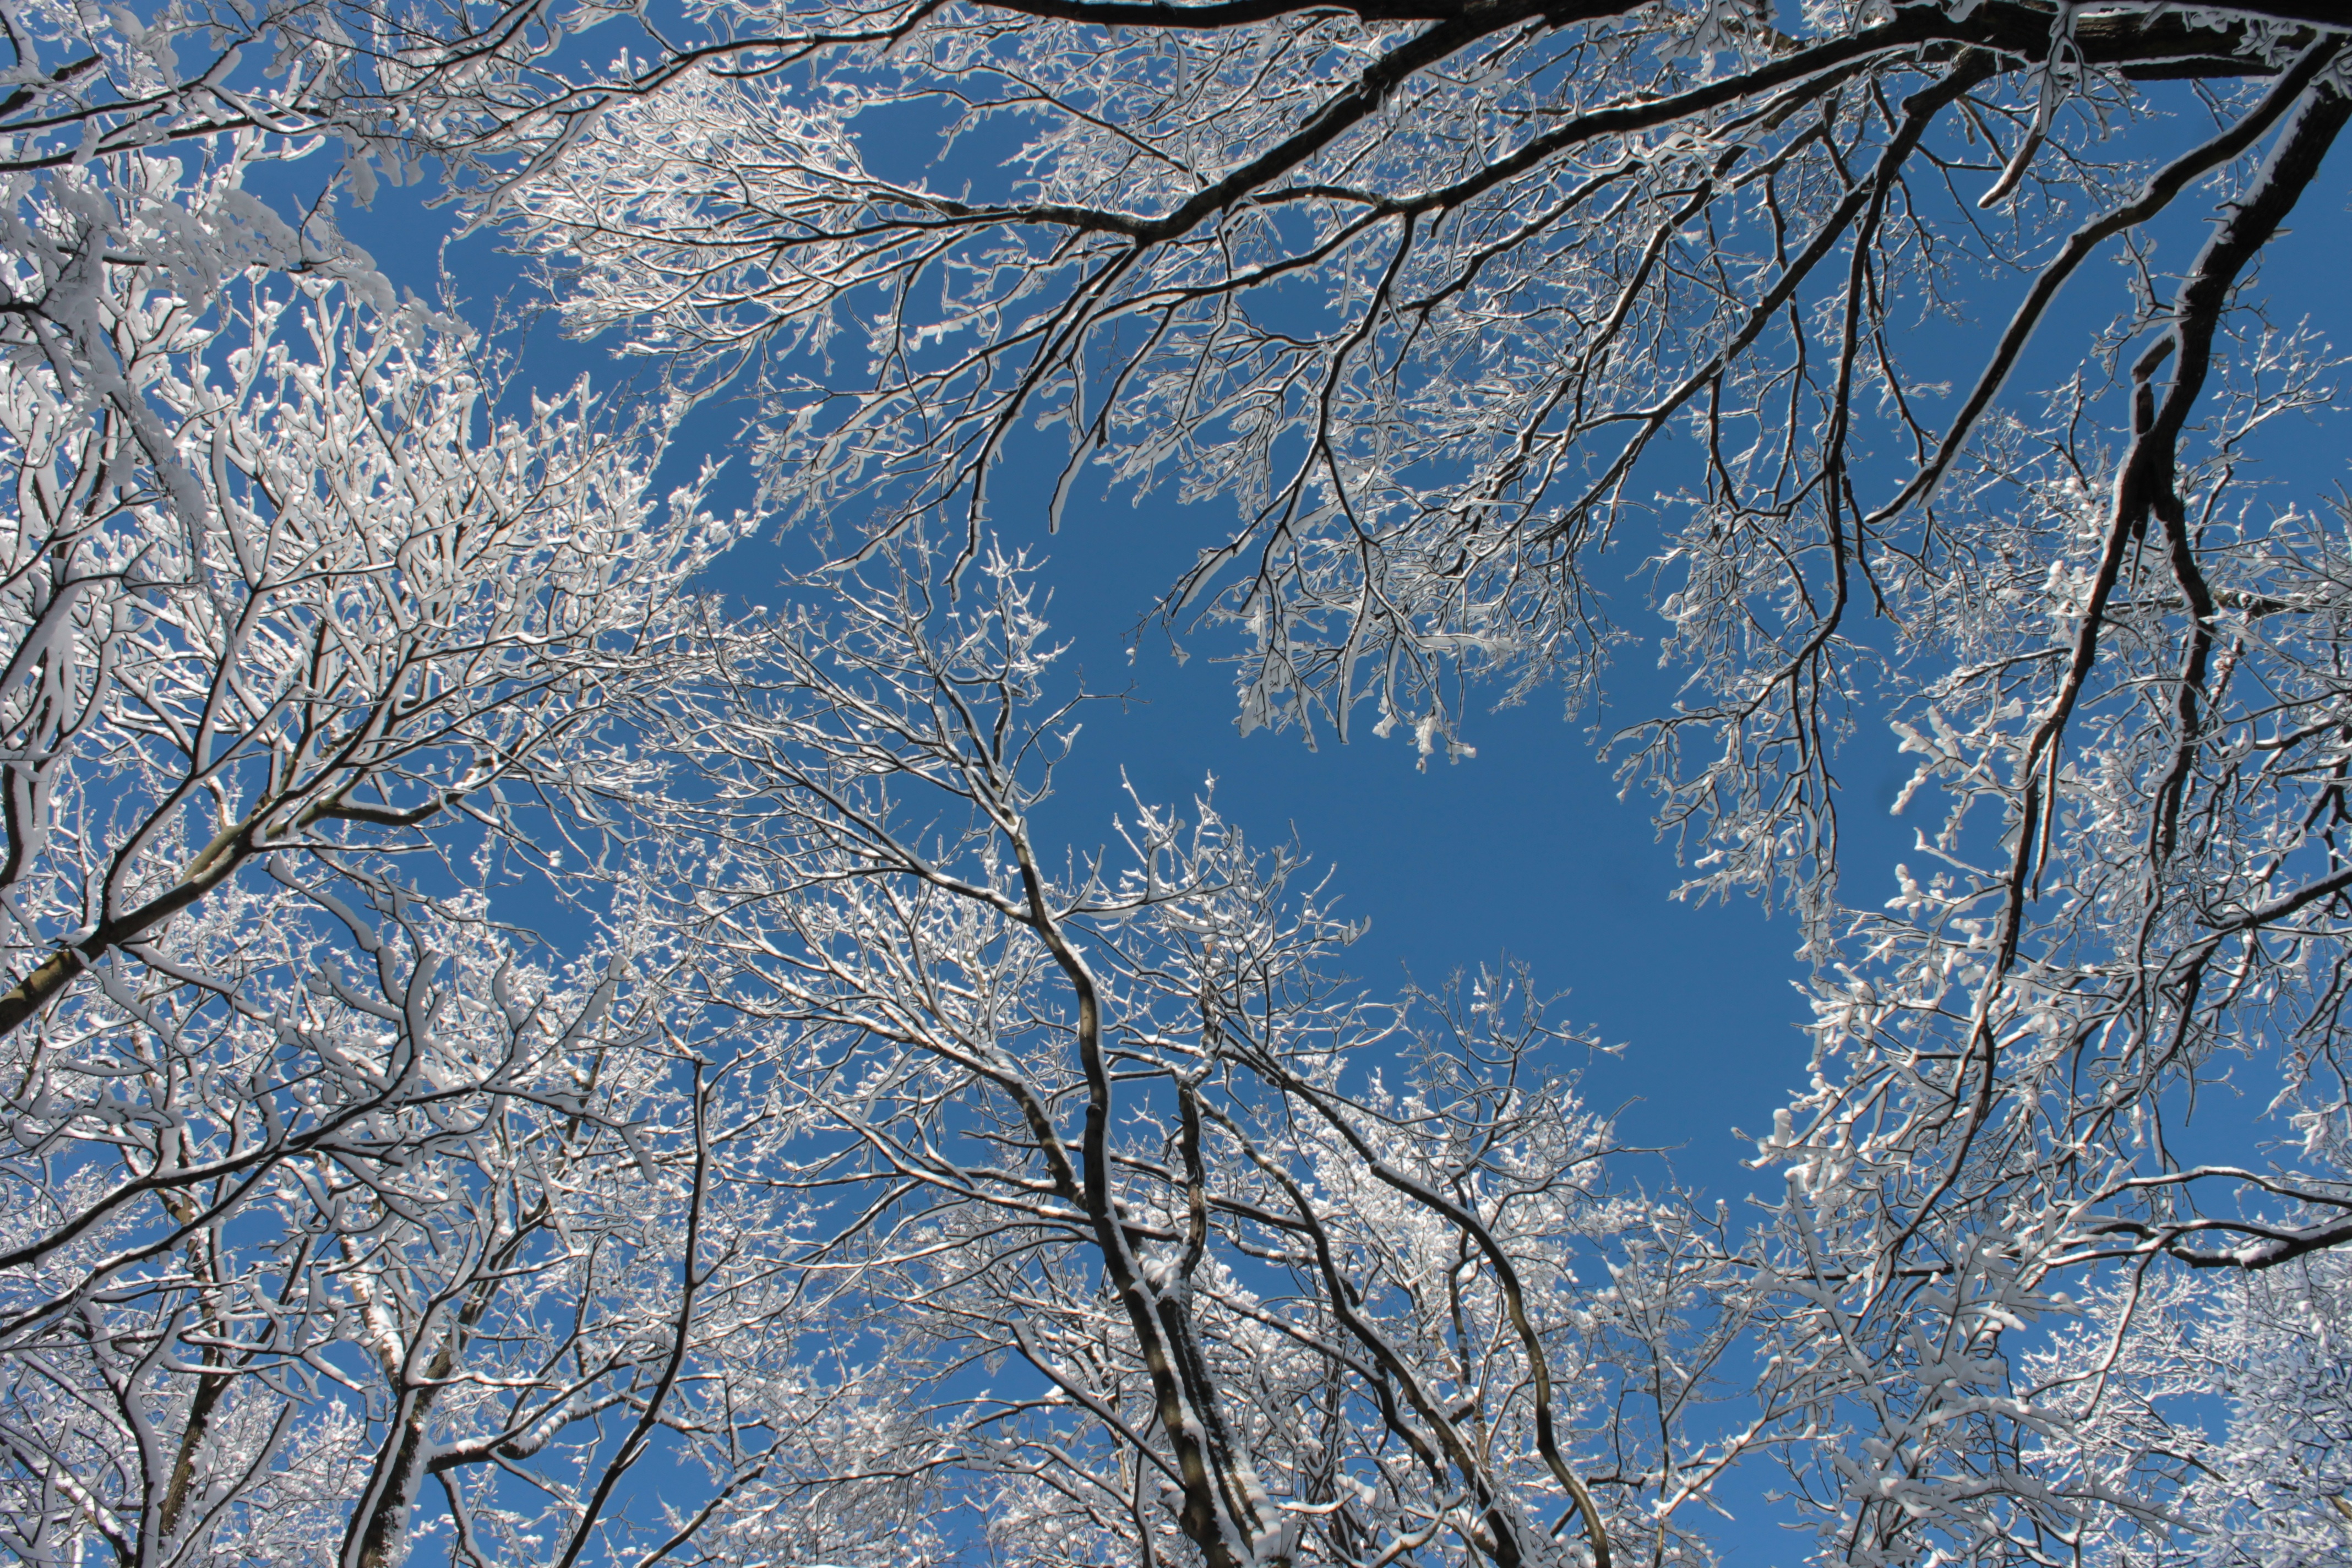
tree, nature, branch, blossom, snow, winter, plant, white, sunlight, flower, frost, ice, weather, snowy, silence, season, blue sky, trees, freezing, wintery, snowy branches, woody plant